Doué-la-Fontaine

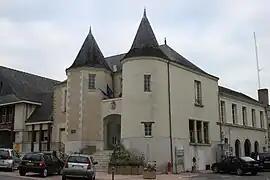
The town hall of Doué-la-Fontaine

Doué-la-Fontaine is a former commune in the Maine-et-Loire department in western France. On 30 December 2016, it was merged into the new commune Doué-en-Anjou. It is located in the heart of Anjou, a few kilometres from the great châteaux of the Loire Valley.